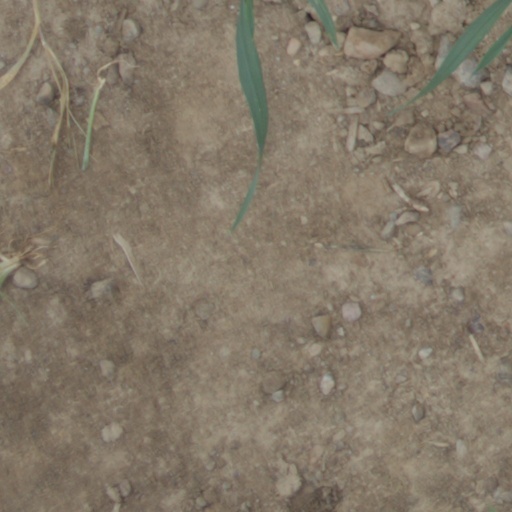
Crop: wheat